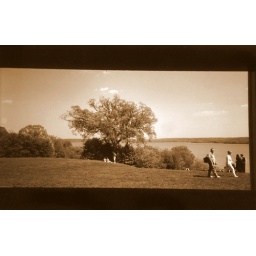
I took this using black and white film in the panorama mode. I liked the sepia better.